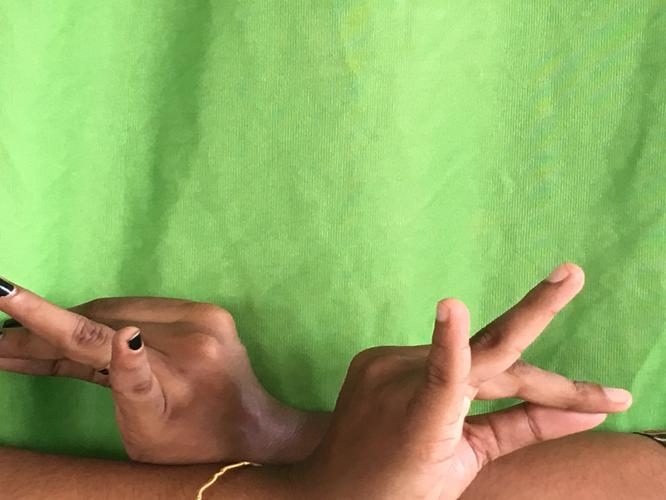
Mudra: Katakavardhana
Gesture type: double_hand